HSV-2 Swift

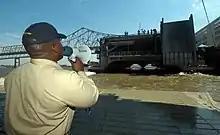
"Swift" in New Orleans following Katrina, 6 September 2005

In 2005, "Swift" played a major role in Hurricane Katrina relief efforts. With most roads inaccessible along the Gulf Coast, "Swift" and her crew delivered the necessary supplies by water, traversing the Mississippi River multiple times hauling humanitarian aid between Pensacola, Florida, and New Orleans, Louisiana.